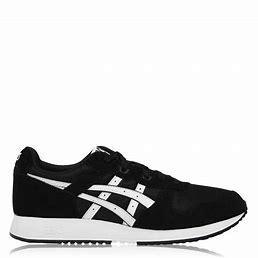
Brand: Asics
Model: Lyte Classic